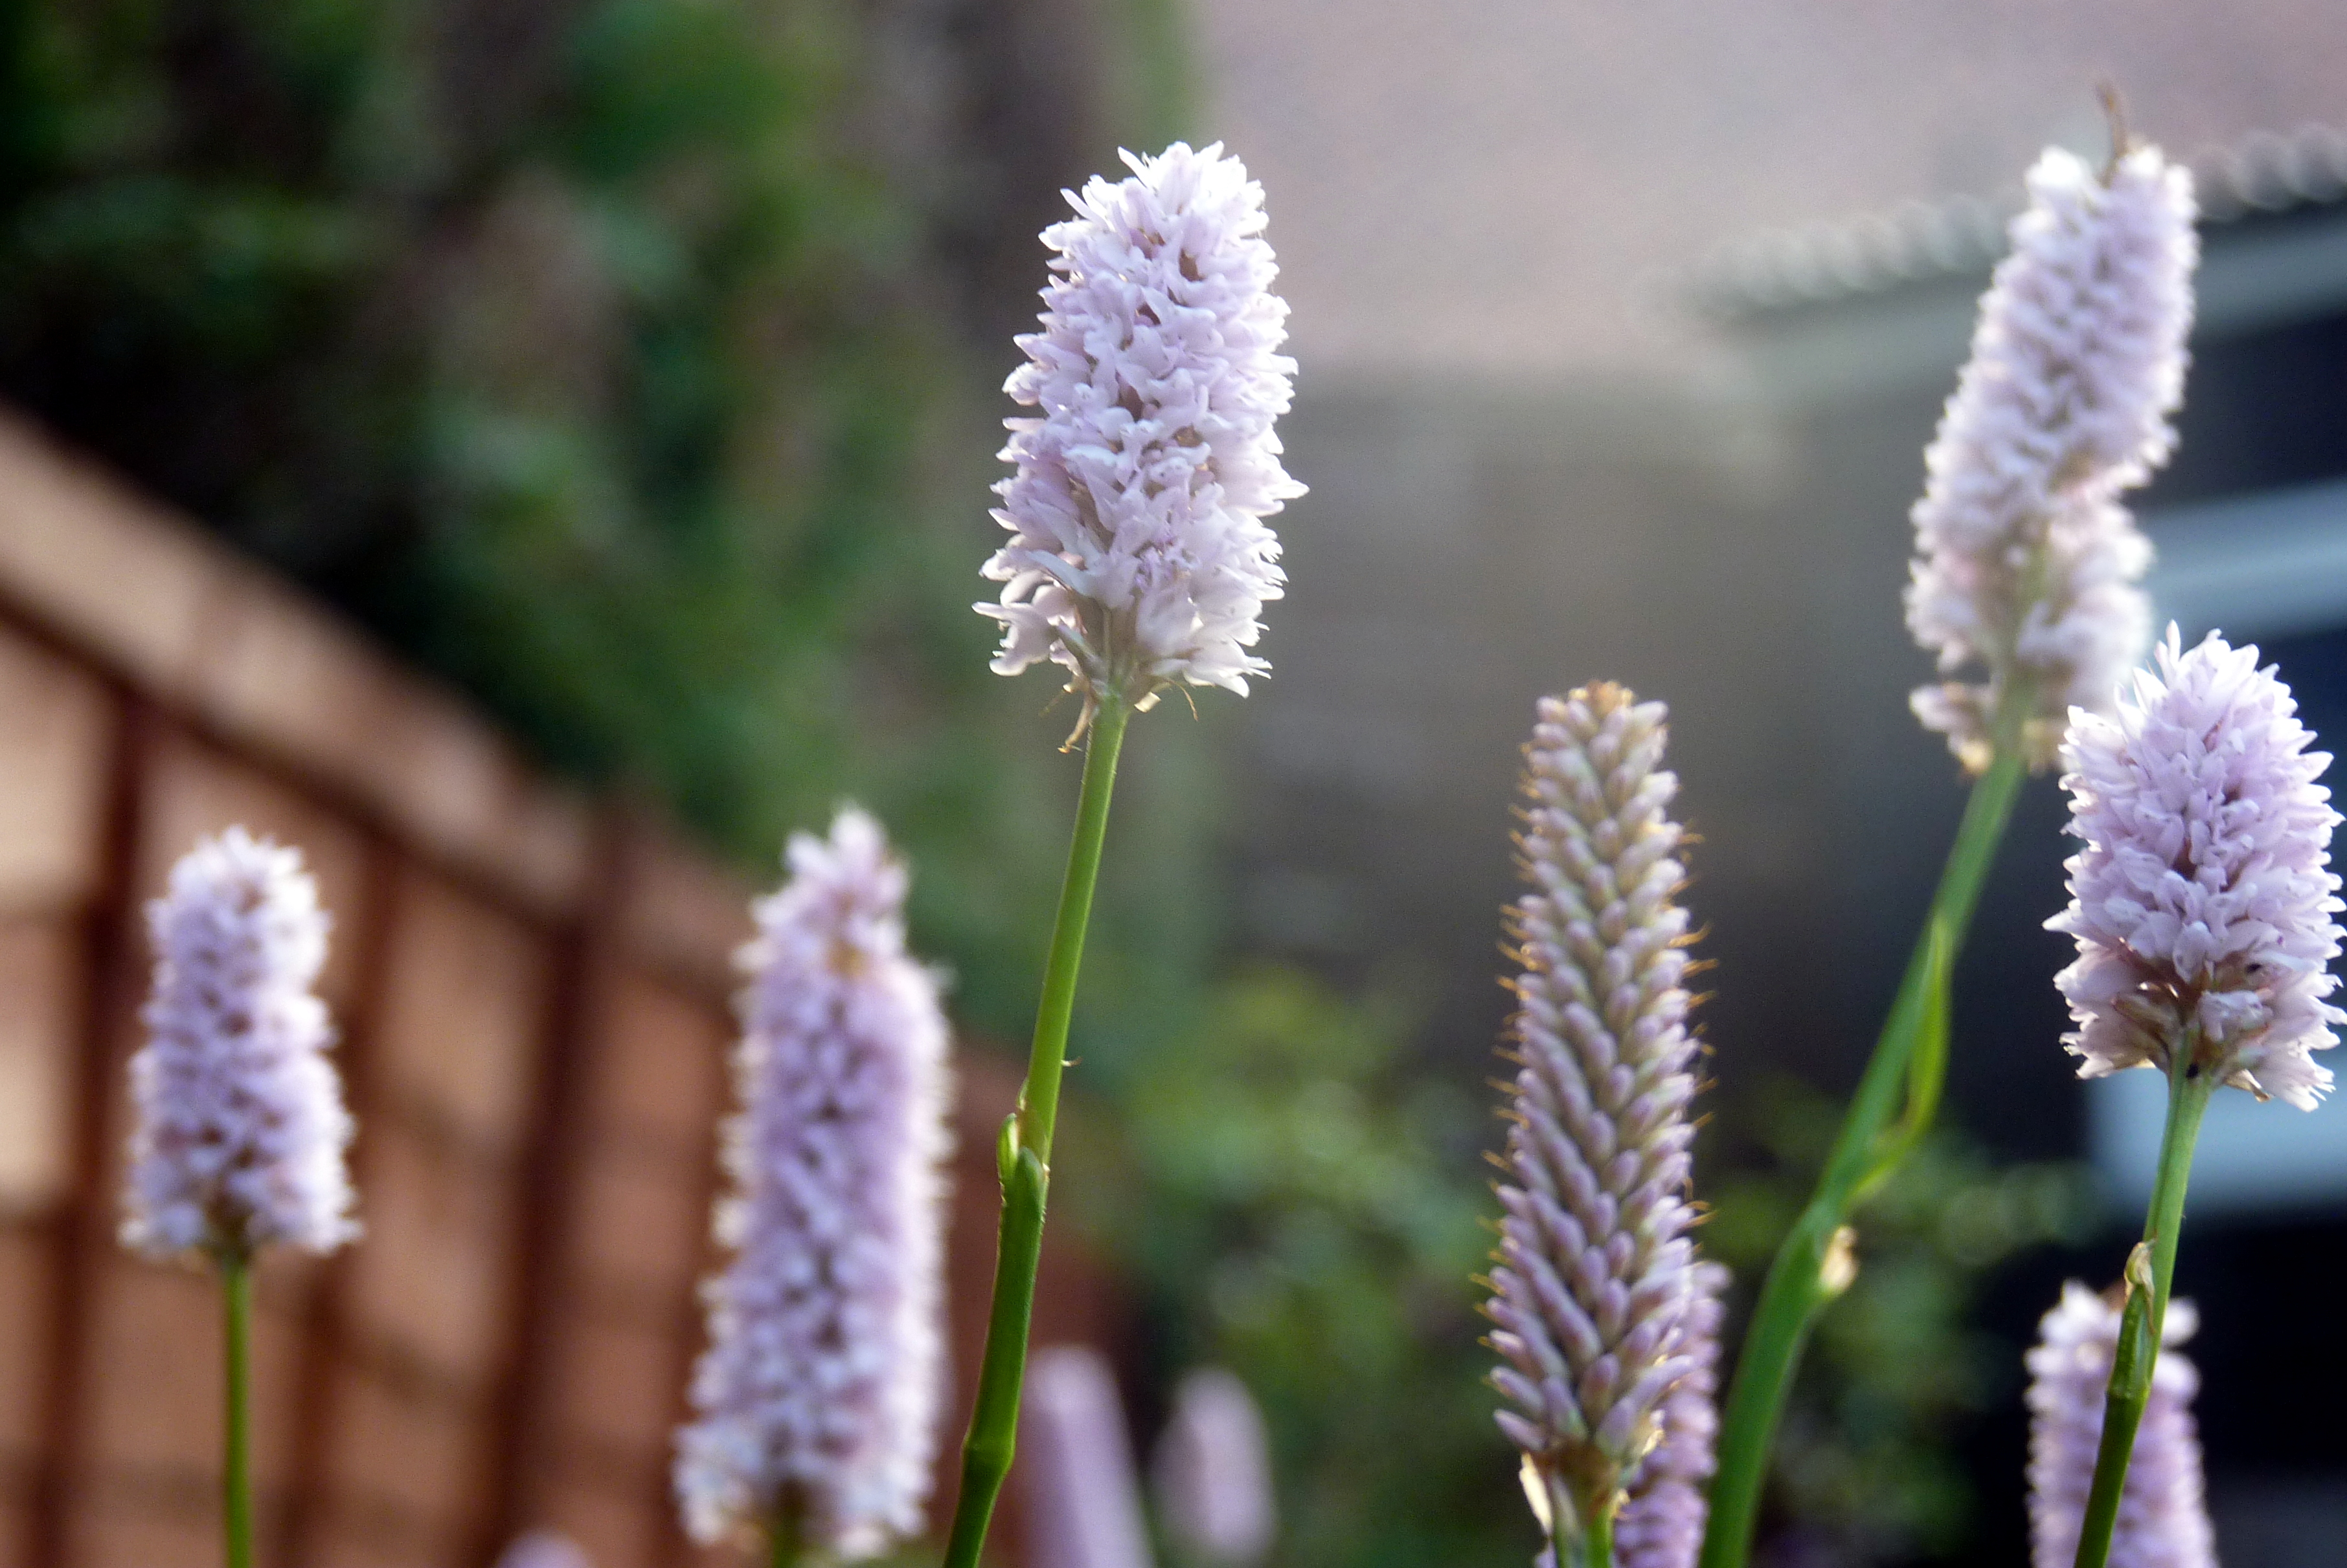
blossom, plant, flower, herb, botany, garden, flora, lavender, wildflower, flowers, hyacinth, macro photography, flowering plant, grass family, land plant, english lavender, french lavender, foxtail lily